Tom Poole (colorist)

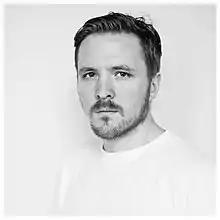
Tom Poole

Tom Poole is the Chief Creative Officer and Senior Colorist at Company 3. He was born in London, England, where he began his career, before moving to the States in 2004. He joined Company 3 in 2007.